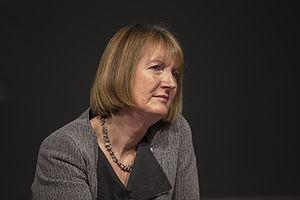
Le secrétaire d'État au Travail et aux Retraites de l'ombre est le membre du cabinet fantôme du Royaume-Uni qui et chargé de la politique de l'opposition sur le travail et les pensions.
Cette liste présente les 650 membres de la 56ᵉ législature de la Chambre des communes du Royaume-Uni au moment de leur élection le 7 mai 2015 lors des élections générales britanniques de 2015. Elle présente les élus par circonscriptions.